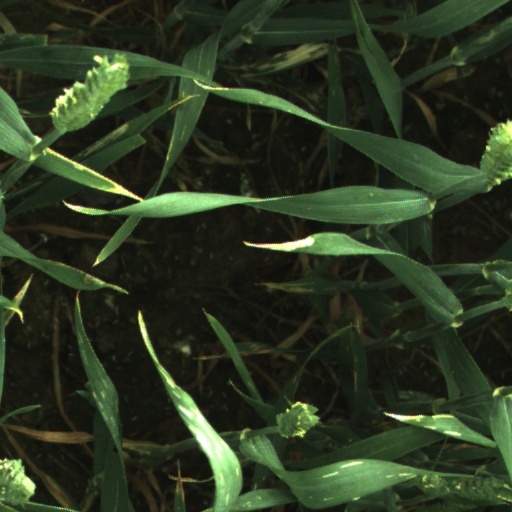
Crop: wheat